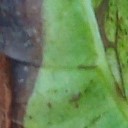
Label: Phoma